Plug-in electric vehicles in Hong Kong

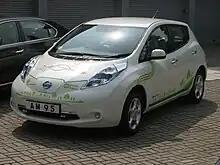
A Nissan Leaf electric car in Hong Kong.

The adoption of electric vehicles in Hong Kong is actively supported by the Hong Kong government, which recognizes battery electric vehicles, plug-in hybrids, and conventional hybrid electric vehicles to be environmentally friendly and eligible for financial incentives. As of 31 October 2017, there were 11,039 electric vehicles in Hong Kong, up from less than 100 in 2010. At present, 73 EV models from eight countries have been approved by the Transport Department to be eligible for the incentives. These include 51 models for private cars and motorcycles and 22 models for public transport and commercial vehicles.